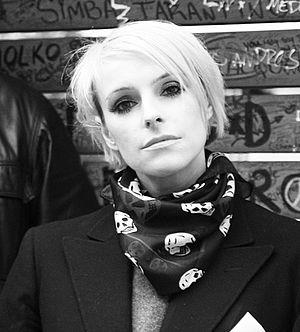
Dubstar est un groupe de musique anglais.